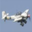
Label: airplane